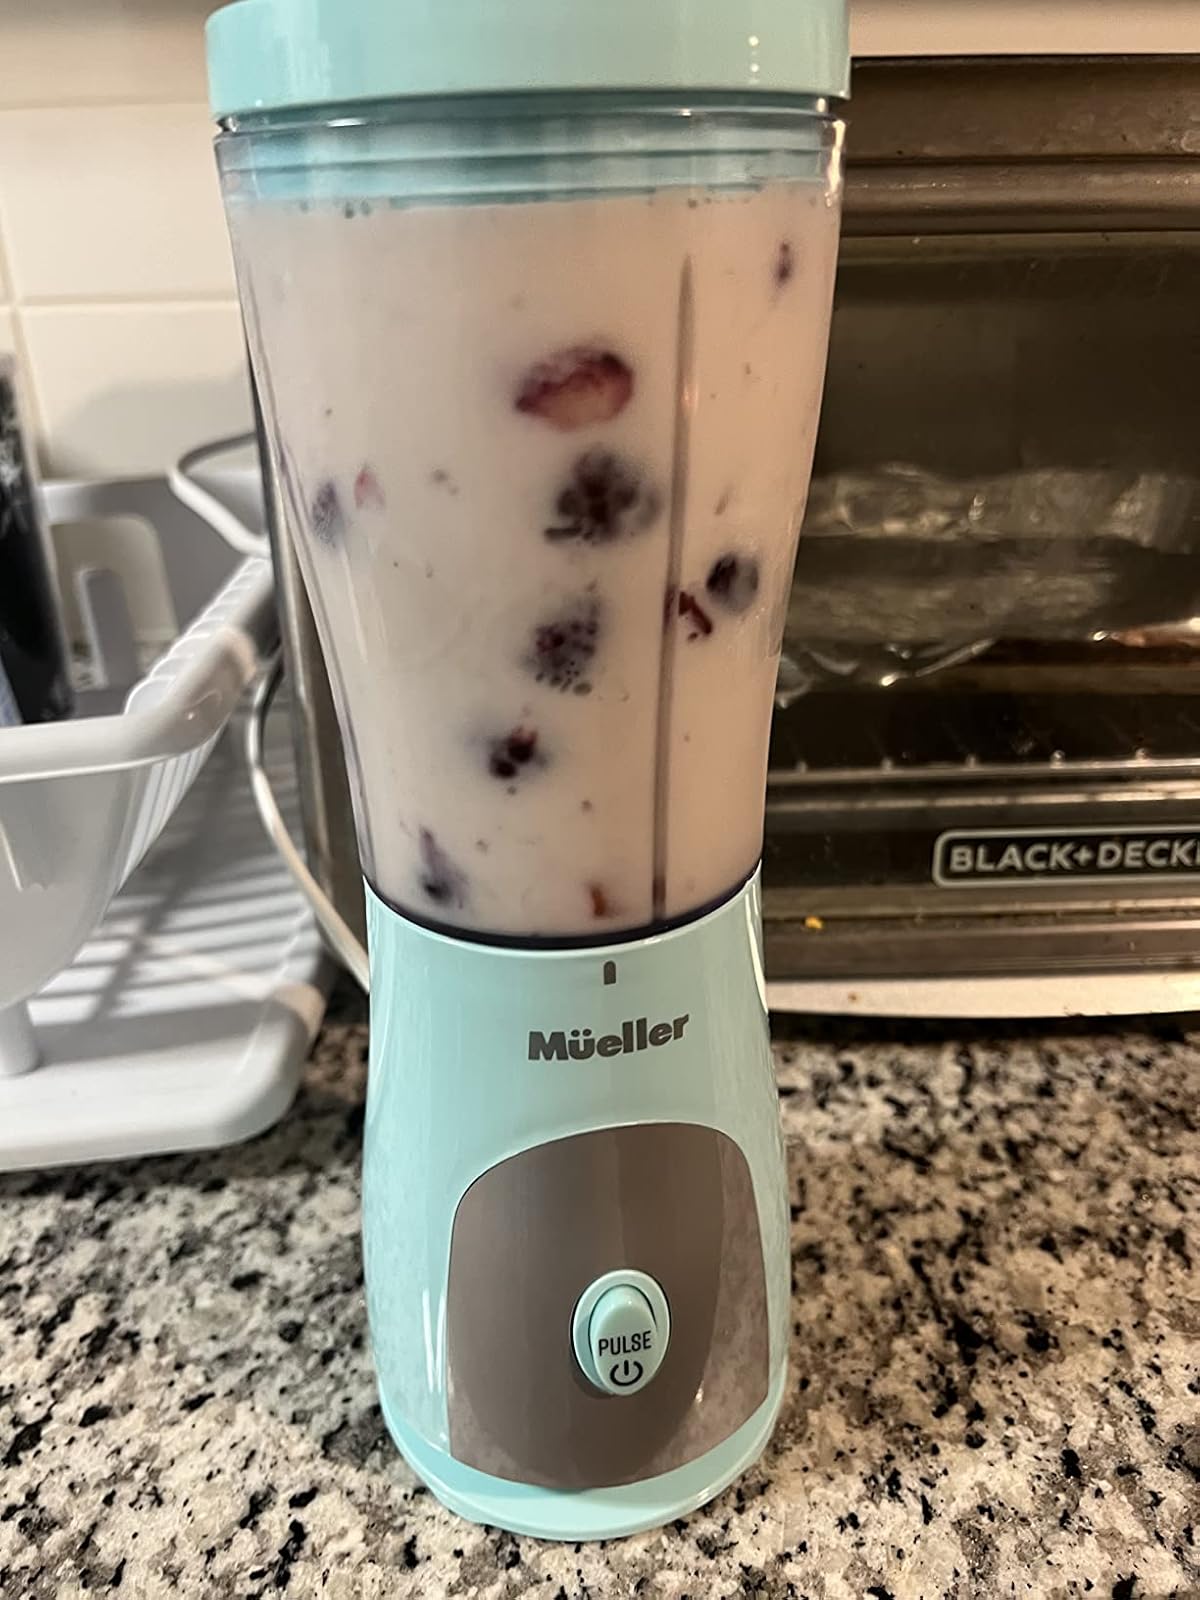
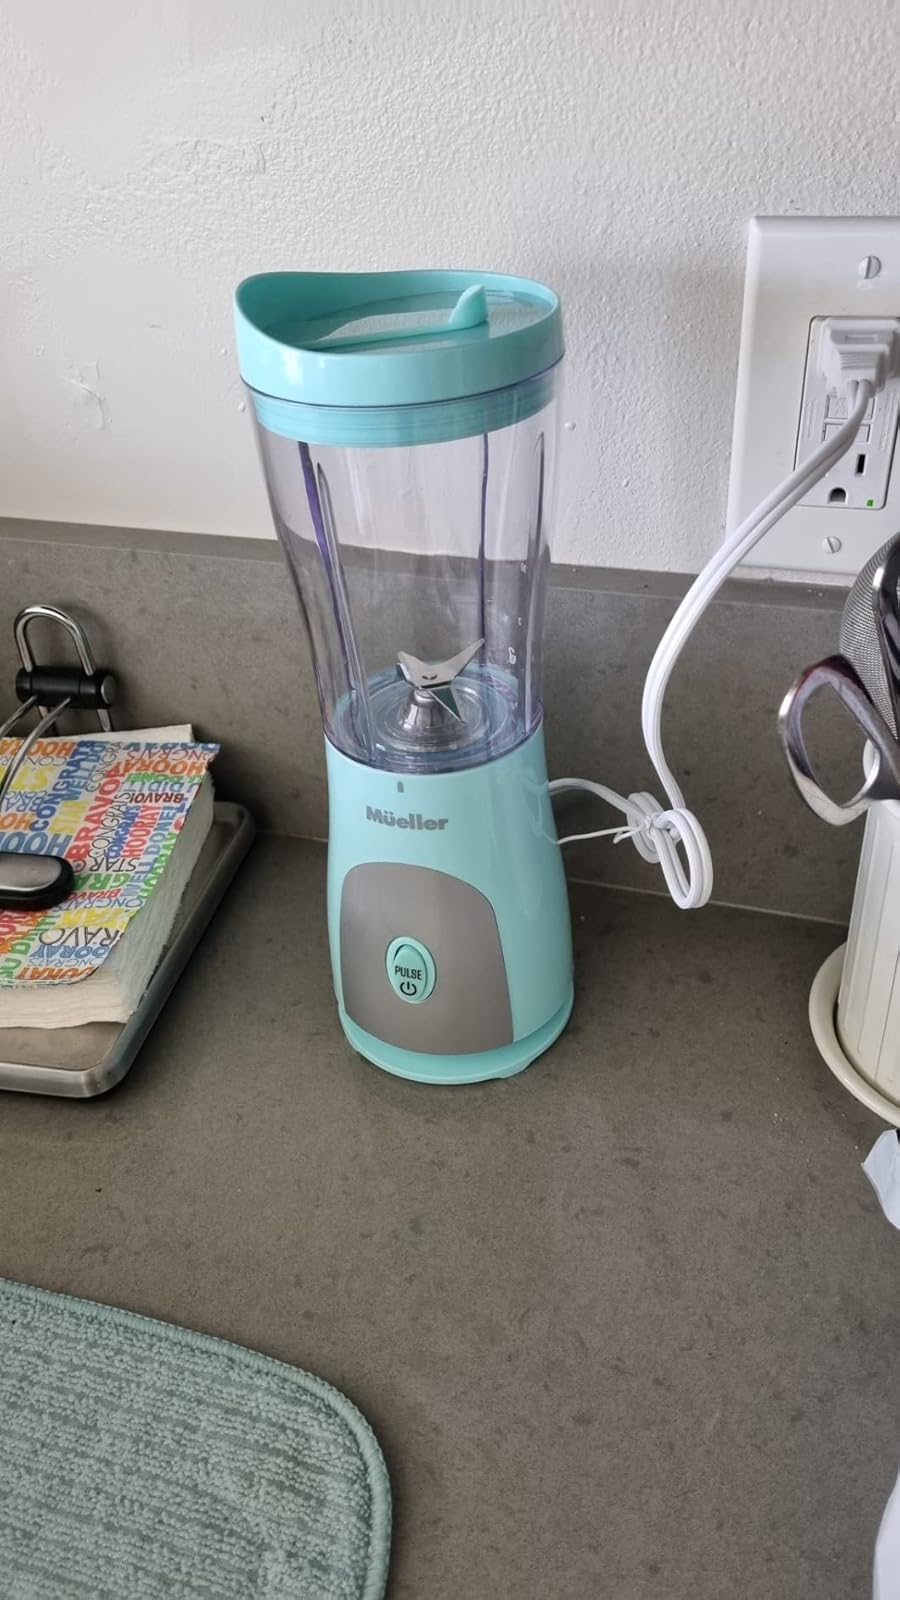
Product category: items_blender
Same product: yes